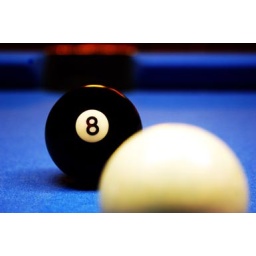
The winning shot in on a blue felt pool table in San Antonio, Texas.